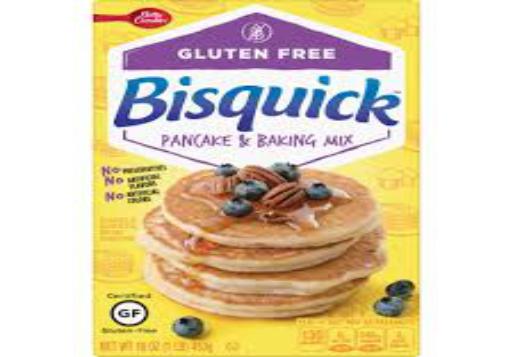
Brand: Bisquick
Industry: Food